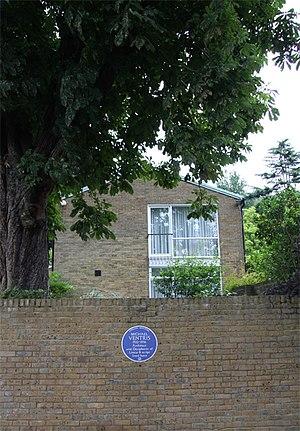
Michael Ventris, né le 12 juillet 1922, mort le 6 septembre 1956, est un architecte et philologue britannique, déchiffreur du linéaire B, un système d'écriture du grec archaïque employé par la civilisation mycénienne.